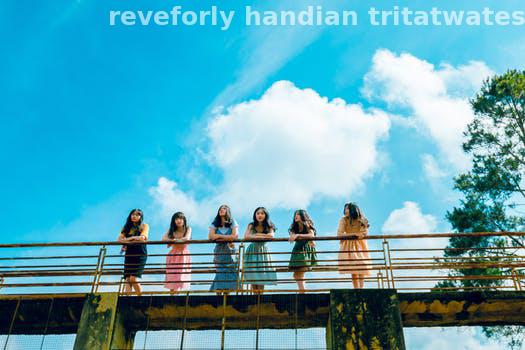
Label: Watermark